Magnum (ice cream)

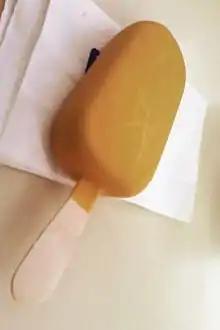
A Magnum Gold ice cream bar

The Magnum name for a coated ice-cream on a stick is much older than this, however, as evidenced by a January 1960 photo of the refreshments kiosk of the local Odeon cinema in the archives of the Chorley Guardian newspaper. This version had a strawberry flavoured shell.